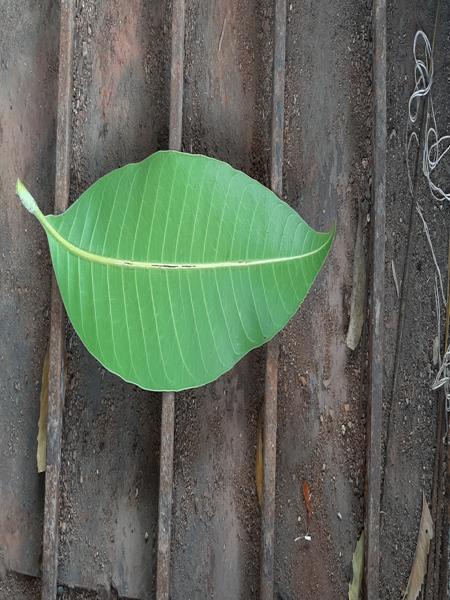
Plant: Mango